History of Lebanon

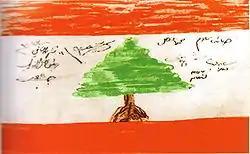
Flag as drawn and approved by the members of the Lebanese parliament during the declaration of independence in 1943

Elections were held in 1943 and on November 8, 1943, the new Lebanese government unilaterally abolished the mandate. The French reacted by throwing the new government into prison. In the face of international pressure, the French released the government officials on November 22, 1943, and accepted the independence of Lebanon.